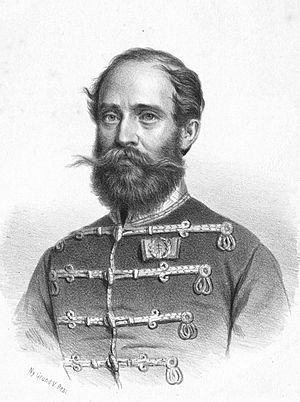
Arisztid Dessewffy est un général hongrois exécuté pour sa participation à la révolution hongroise de 1848. Il est l'un des 13 martyrs d'Arad.